Allen Coage

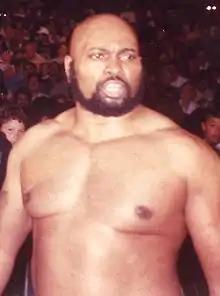
Coage in 1989

Allen James Coage (October 22, 1943 – March 6, 2007) was an American judoka and professional wrestler. He won medals for the United States at several international judo competitions, including the heavyweight bronze medal at the 1976 Summer Olympics, and later appeared in professional wrestling promotions such as the World Wrestling Federation, New Japan Pro-Wrestling and Stampede Wrestling under the ring names Bad News Brown, Buffalo Allen, and Bad News Allen.